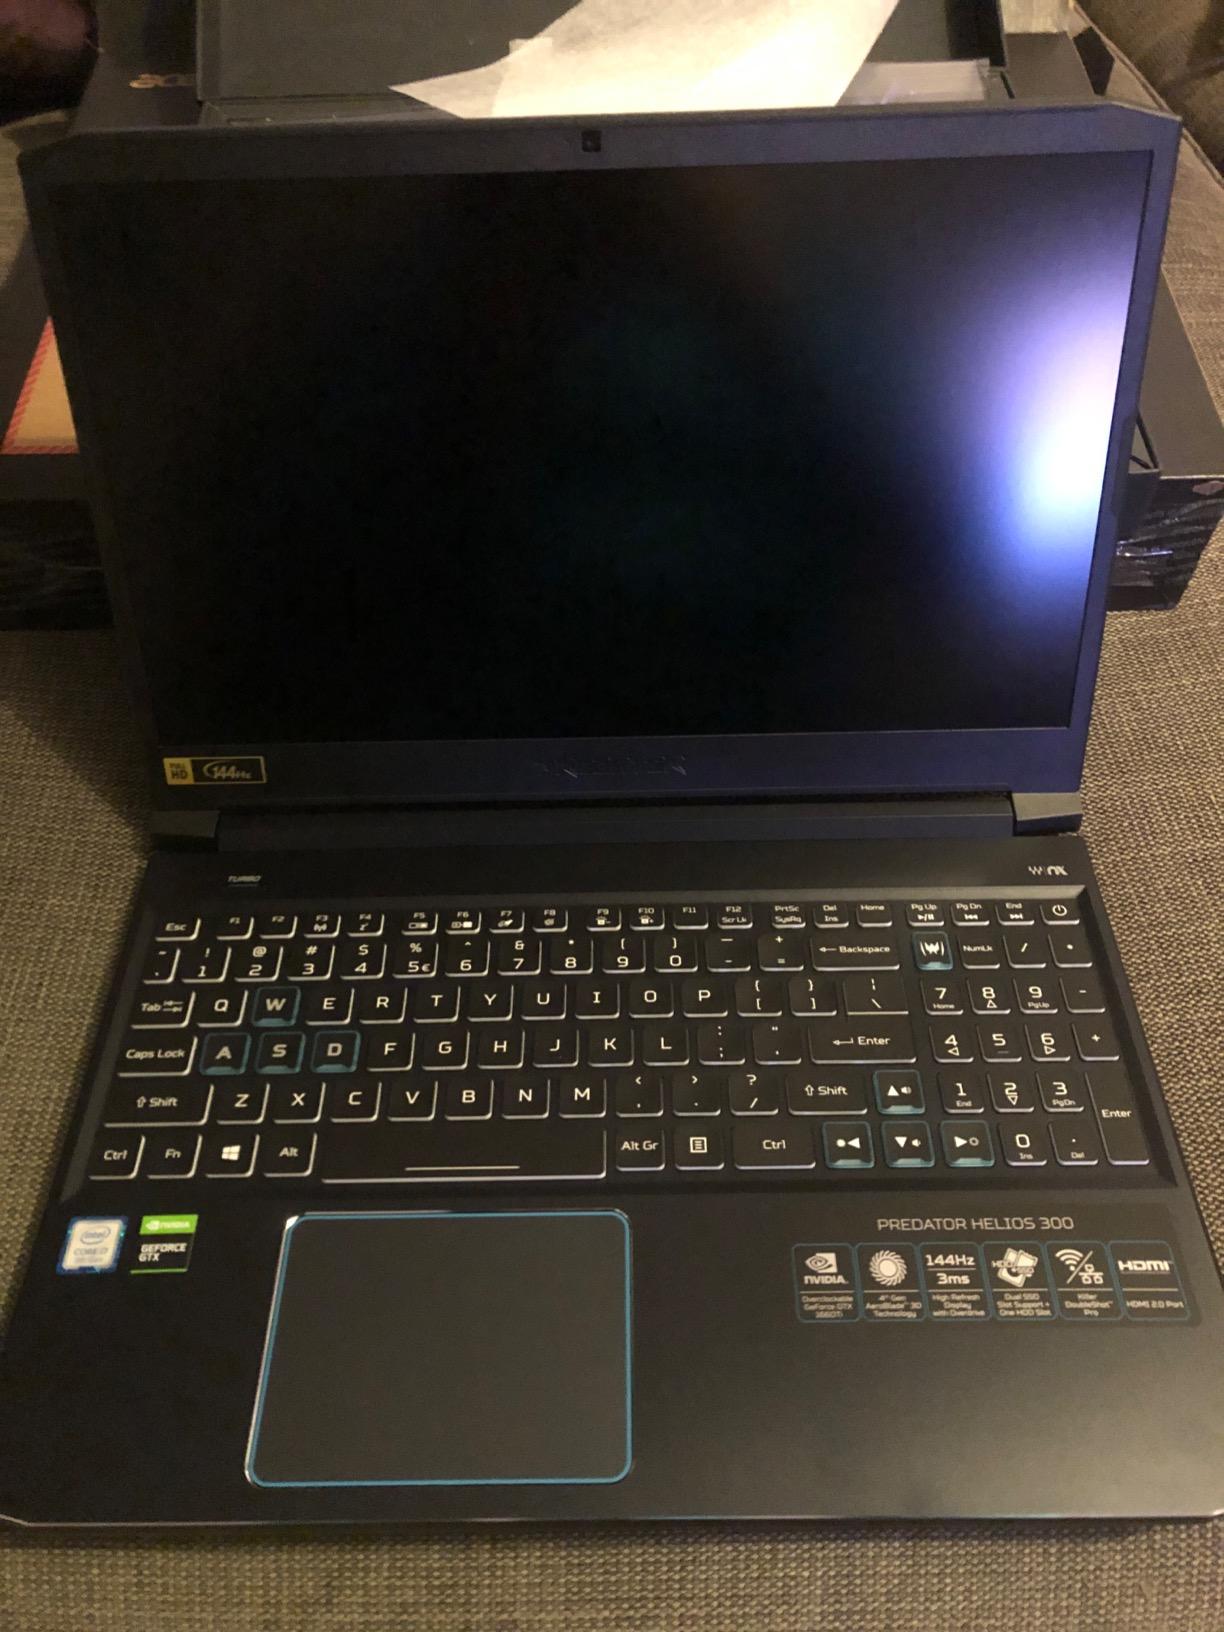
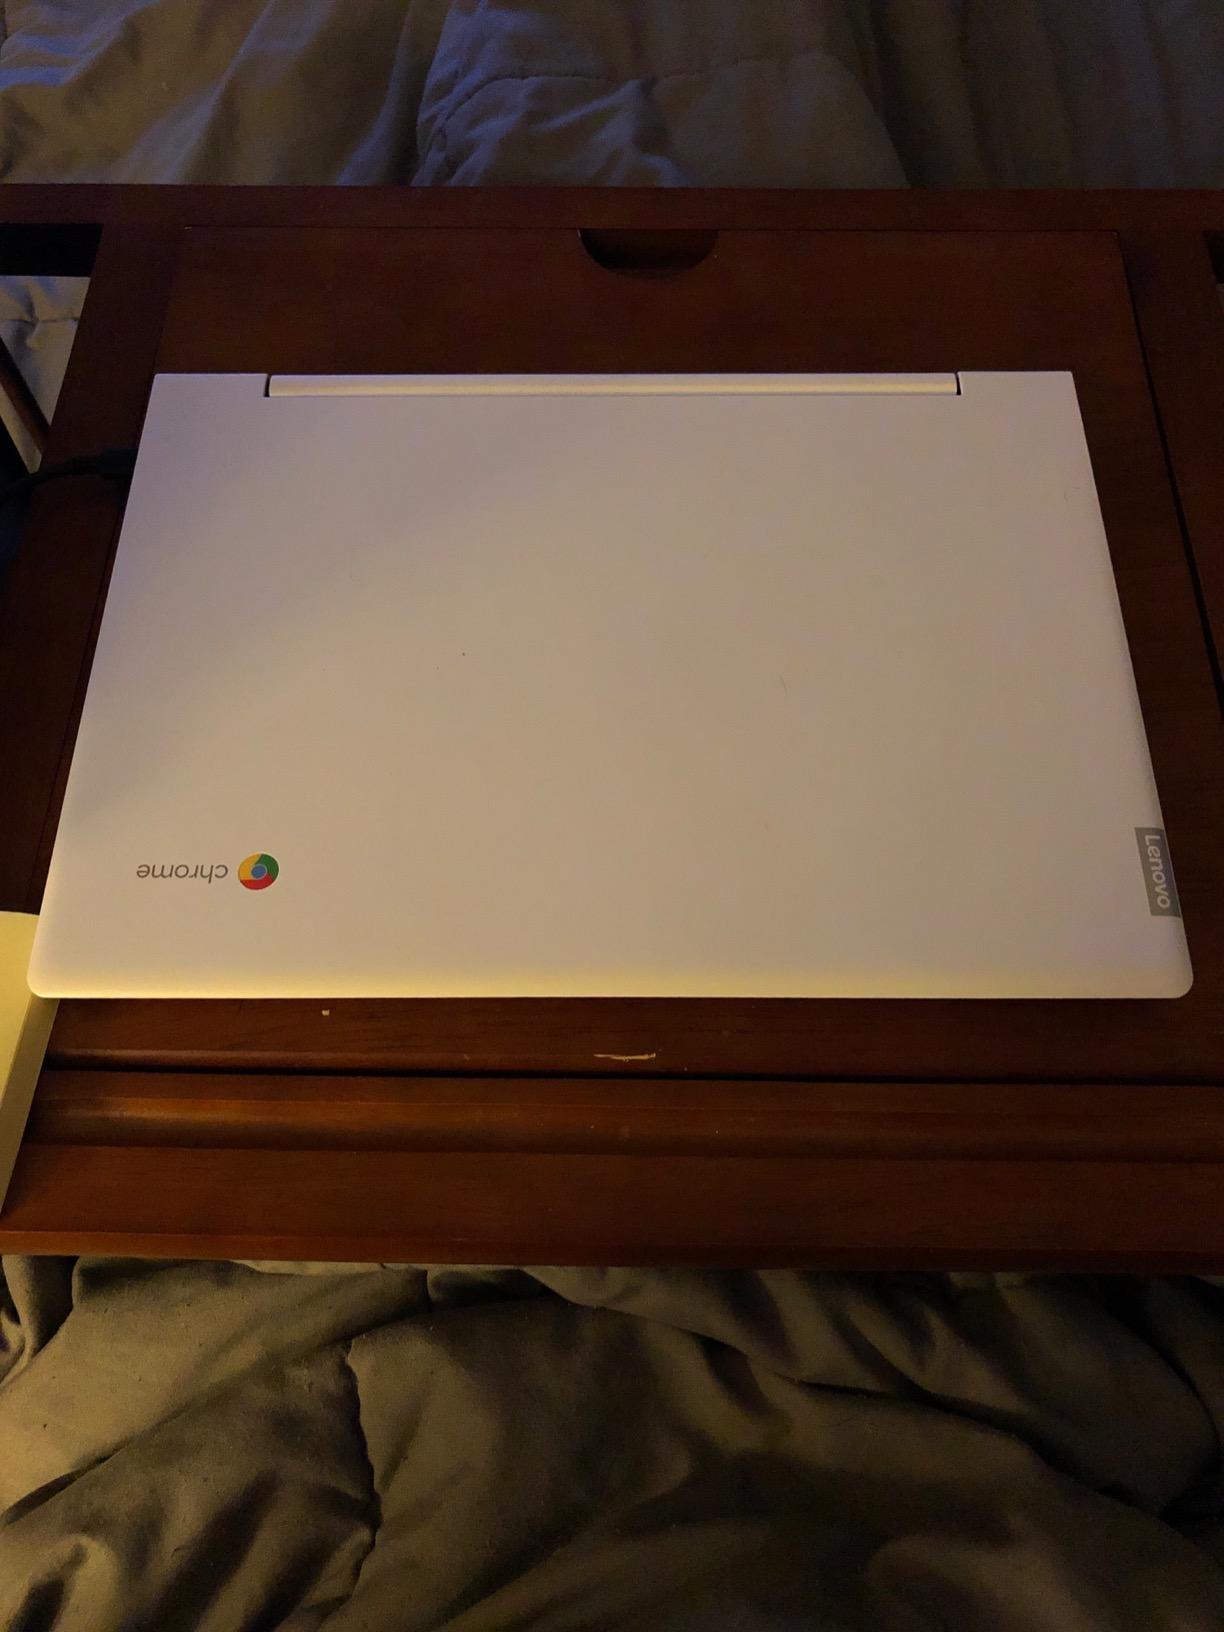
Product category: laptop
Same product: no